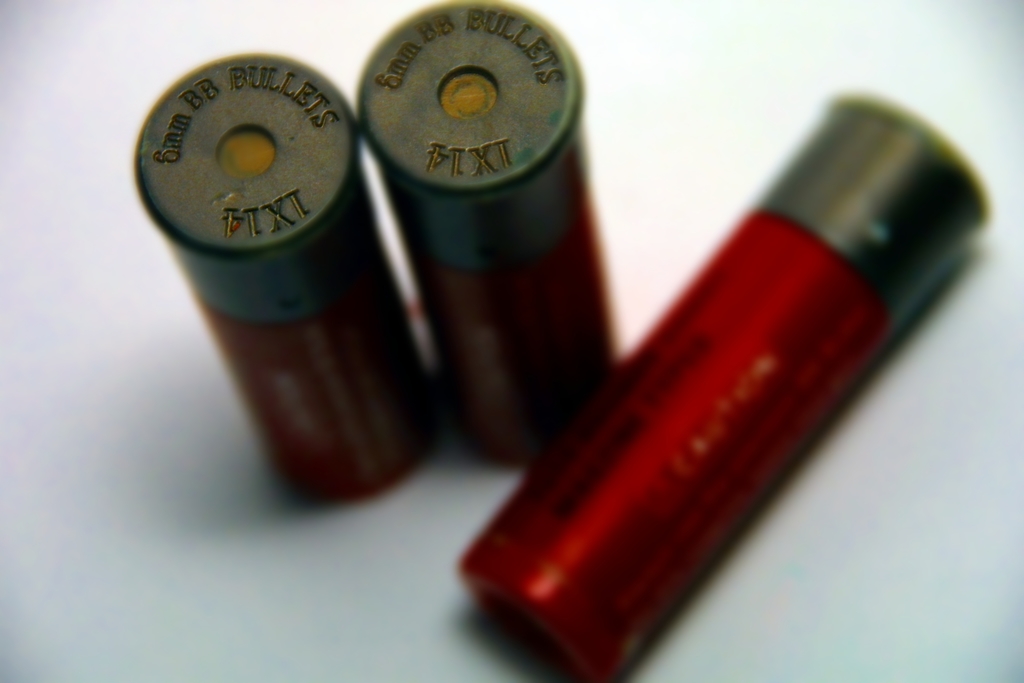
Label: others